Drinkbox Studios

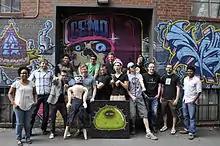
Drinkbox Studios team photo, 2012

In 2008, Toronto-based video game developer Pseudo Interactive laid off the majority of its staff before closing down completely. Out of the laid-off employees, many left Toronto to work in other places, while three programmers, Chris Harvey, Ryan MacLean and Graham Smith, stayed to found their own game studio in April that year. Their idea was to create a game company that would create games they would want to play. Initially, the company was called Not a Number Software, but the team quickly considered the name to be a bad choice and changed it to DrinkBox Studios. In the weeks following the DrinkBox' foundation, they hired a senior artist and a designer to move forward with the company as a five-man team.